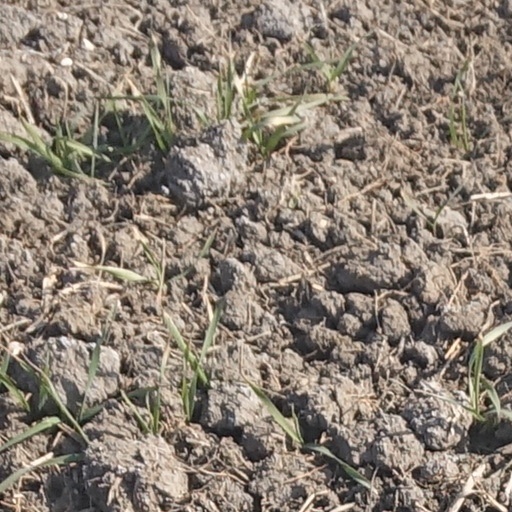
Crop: wheat